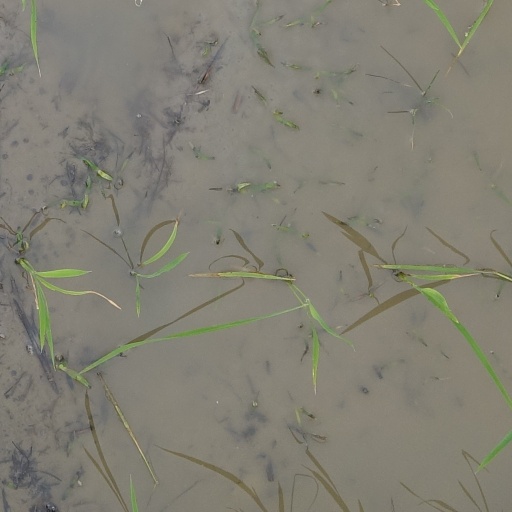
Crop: rice